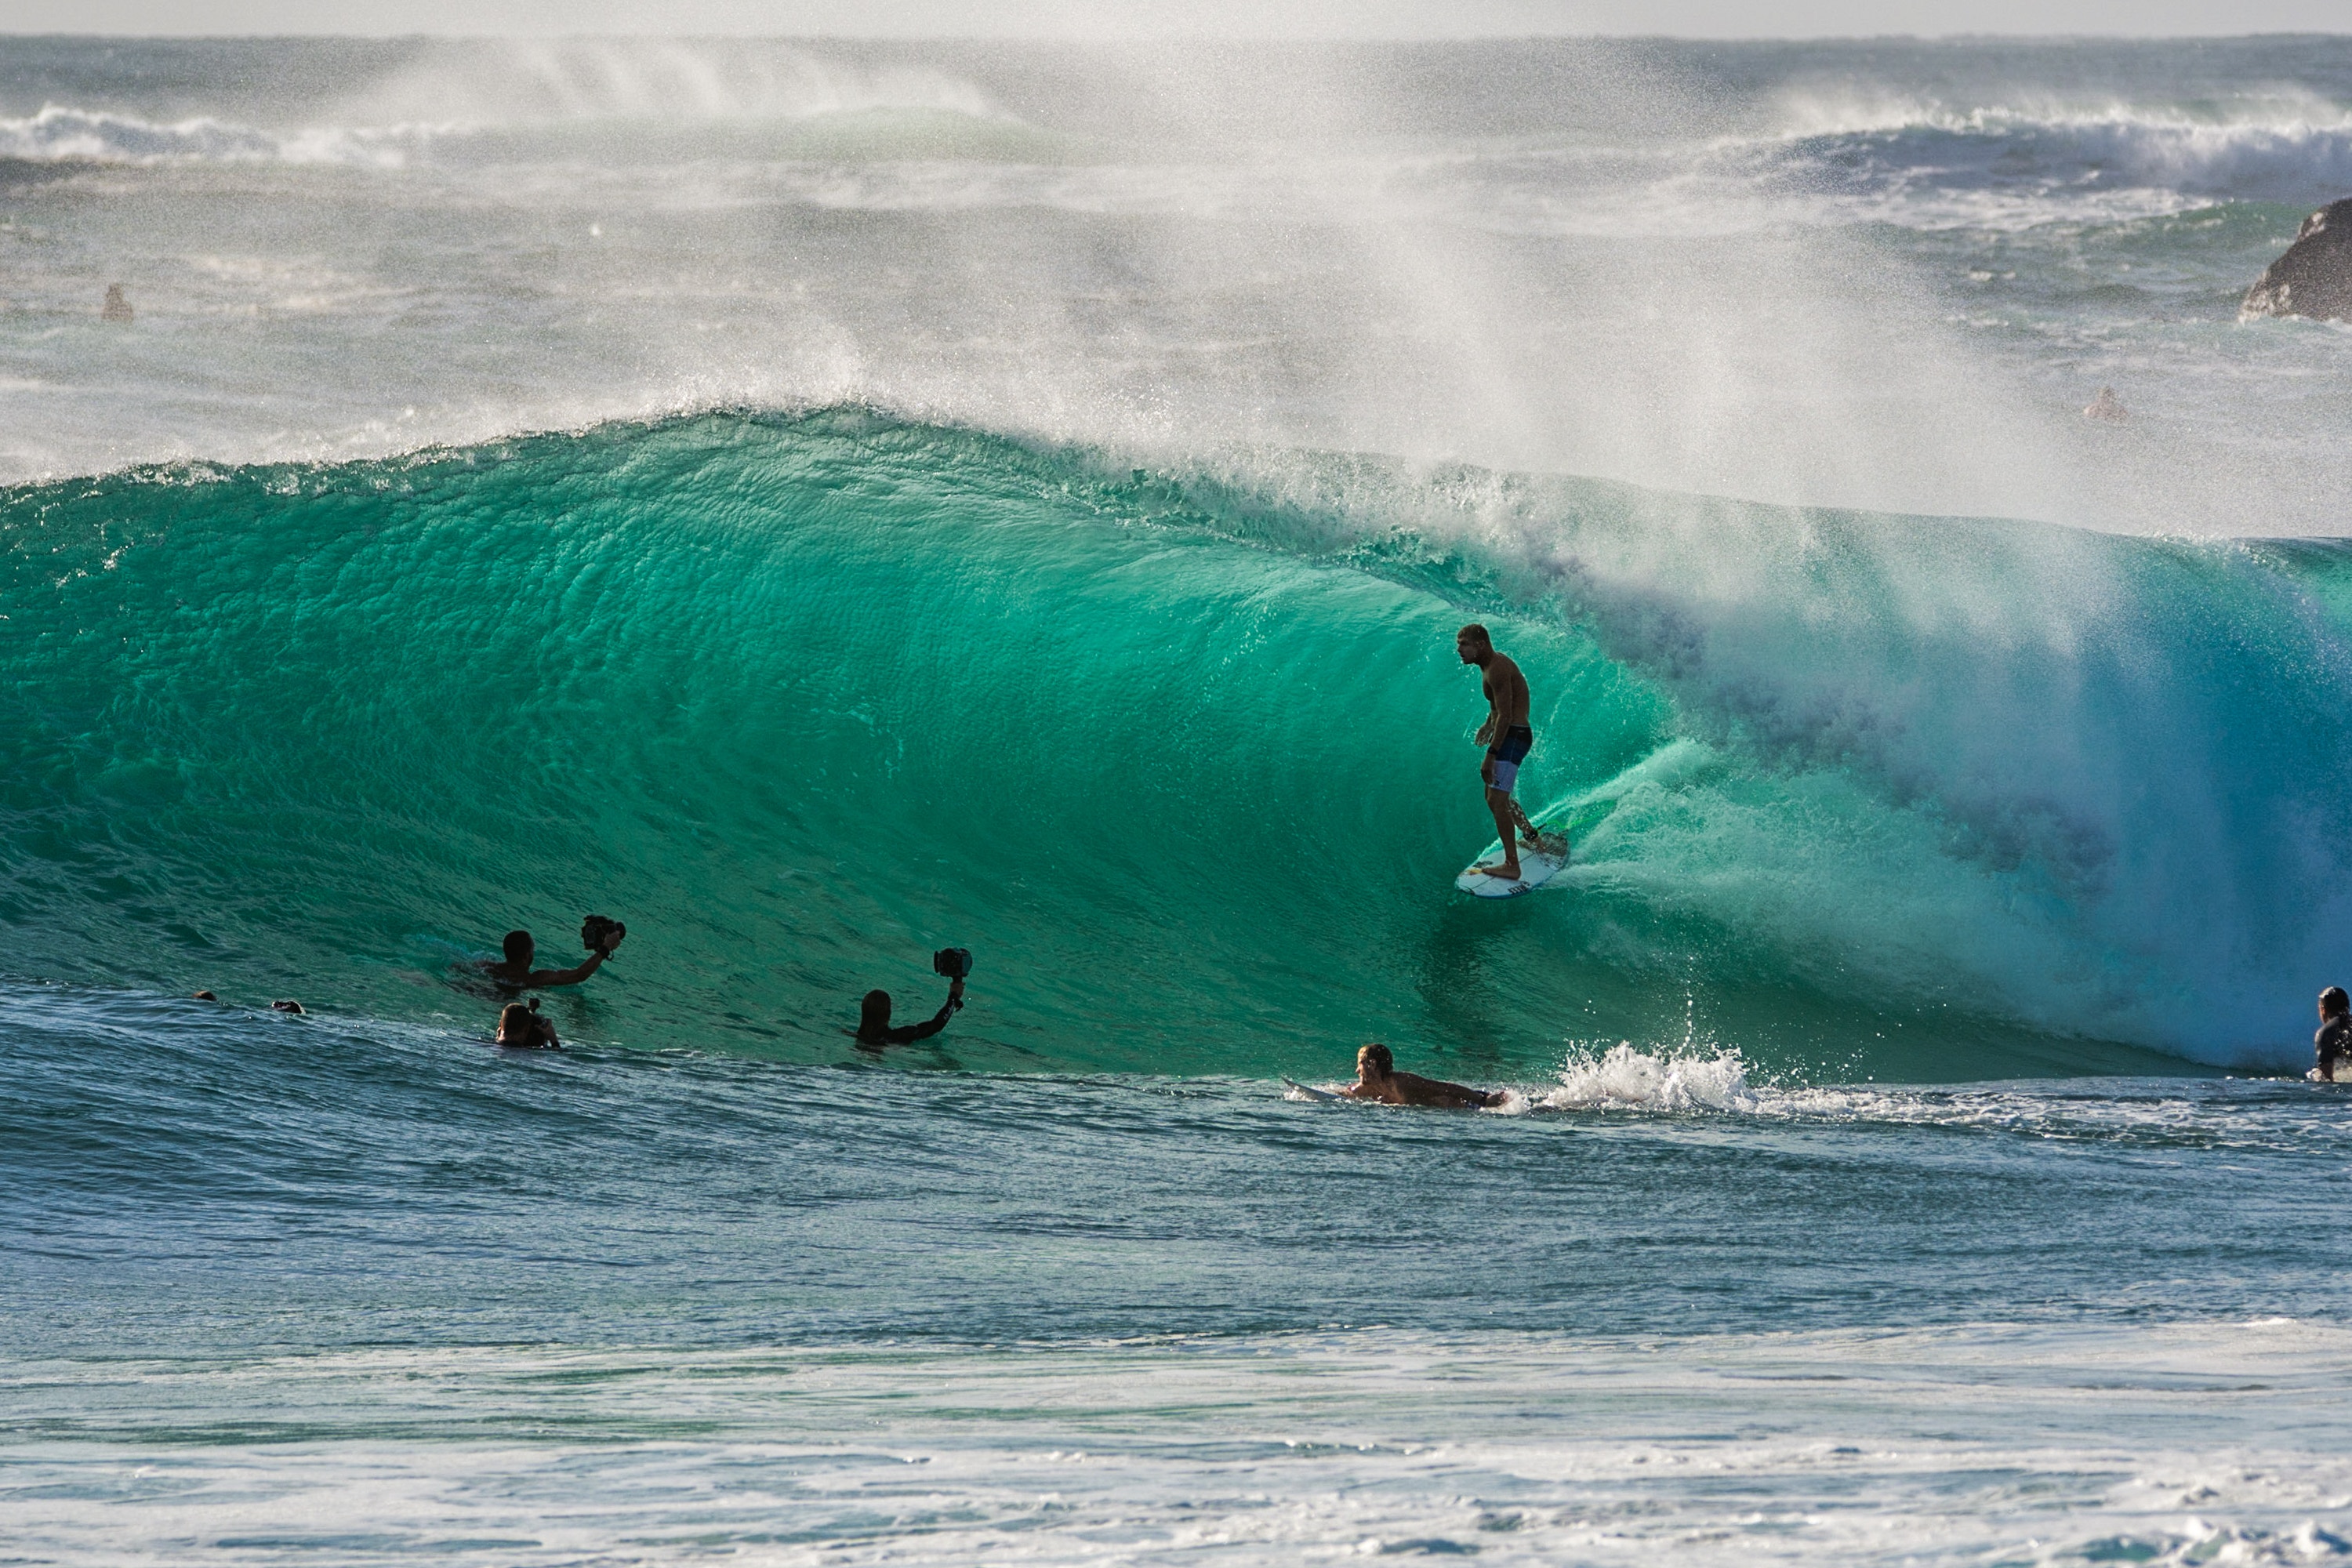
sea, coast, water, ocean, sky, shore, wave, wind, tide, surfing, surfboard, water sport, wind wave, boardsport, surfing equipment and supplies, surface water sports, bodyboarding, coastal and oceanic landforms